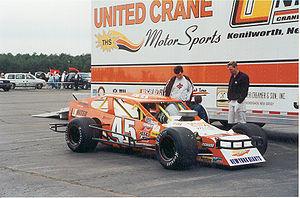
Il y a des femmes pilotes de NASCAR depuis 1949.